Patrik Pasma

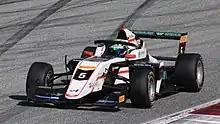
Pasma at the Red Bull Ring in 2021

At the beginning of 2021 Pasma took part in the F3 Asian winter series with Evans GP. Following another sub-par first half of the year the Finn experienced a streak of five podiums in the final five races, which included two victories, which promoted him up to fourth in the standings.